The Briar Club

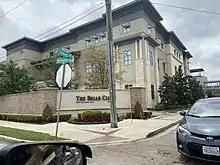
The Briar Club

The Briar Club is a country club in Houston, Texas. It is located in the River Oaks area, at the corner of Westheimer Road and Timmons Lane. The club was founded in 1949 and is member owned. It is between The Galleria and Downtown Houston. As of 2004 it has 1,100 members. As of 2023 the club has 1300 equity members and is now on a waitlist.